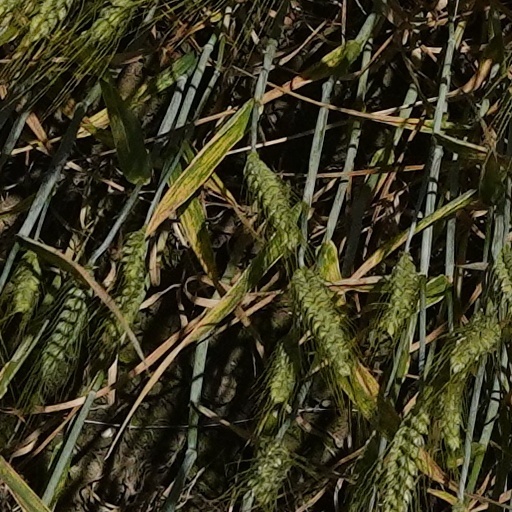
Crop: wheat